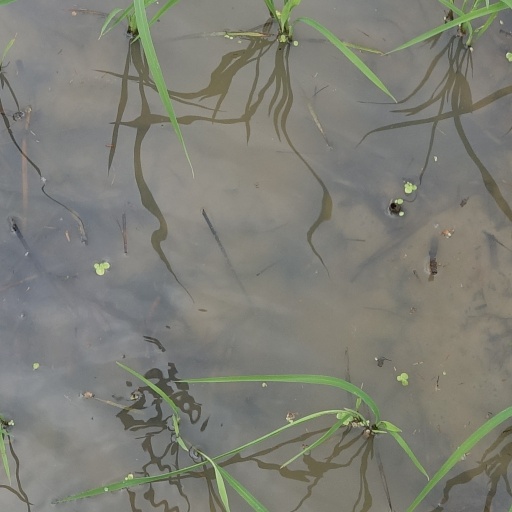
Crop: rice